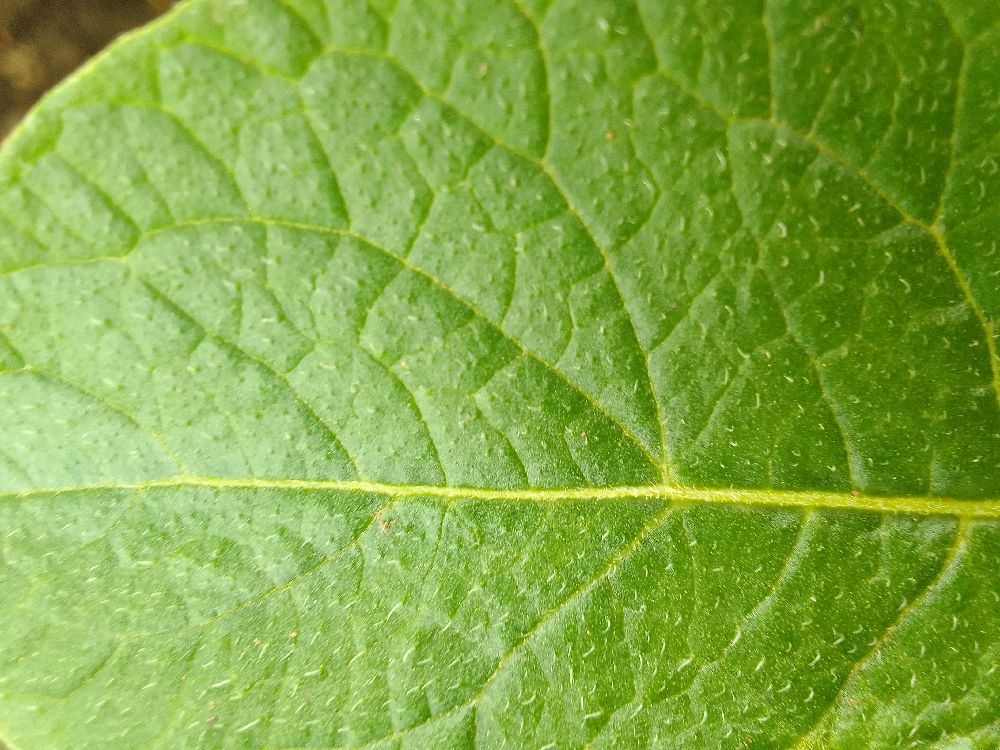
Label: Healthy